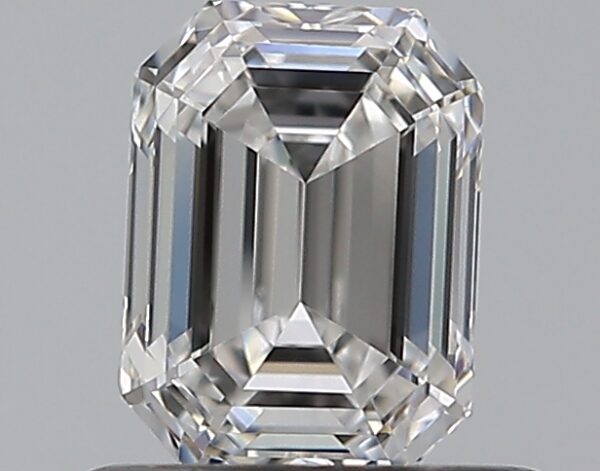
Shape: emerald
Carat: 0.62
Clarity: IF
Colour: E
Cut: EX
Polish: EX
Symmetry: VG
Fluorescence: N
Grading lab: GIA
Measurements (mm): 5.58 x 4.12 x 2.8